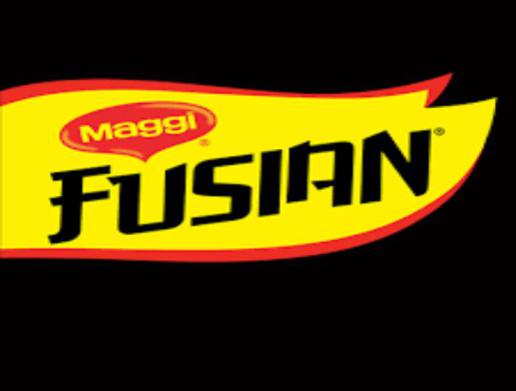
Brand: maggi noodles
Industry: Food